Battle of Cartagena de Indias (1586)

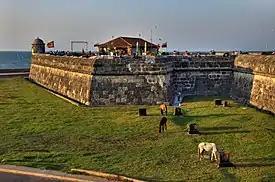
Present-day walls of old Cartagena de las Indias

Meanwhile, the two galleys and the galleass defending the Inner Harbour, and Captain Mirabel's garrison of El Boquerón were still in action. Don Pedro Vique on board the "Santiago" immediately drew in to the beach and landed at the head of a troop of cavalry, carried on board as a mobile striking force. The English however repelled this and Vique was unable to prevent the rout, and he and his men were forced back to their boats. Meanwhile, after the collapse of the defences, Captain Castaneda of the "Santiago" tried to support the defenders of the San Francisco bridge by landing troops. Most of his men simply joined the rout after the English threatened to cut them off, and he was then forced to beach his galley under the guns of El Boqueron, and was set alight. Captain Gonzalez of the "Ocasion" tried to cross the boom and escape into the Outer Harbour, but panic ensued after English cannon fire set the galley on fire and was also beached beneath El Boquerón. The Spanish from the galleys managed to flee along with their galley slaves; the static galleass was captured intact as English soldiers managed to surround it.